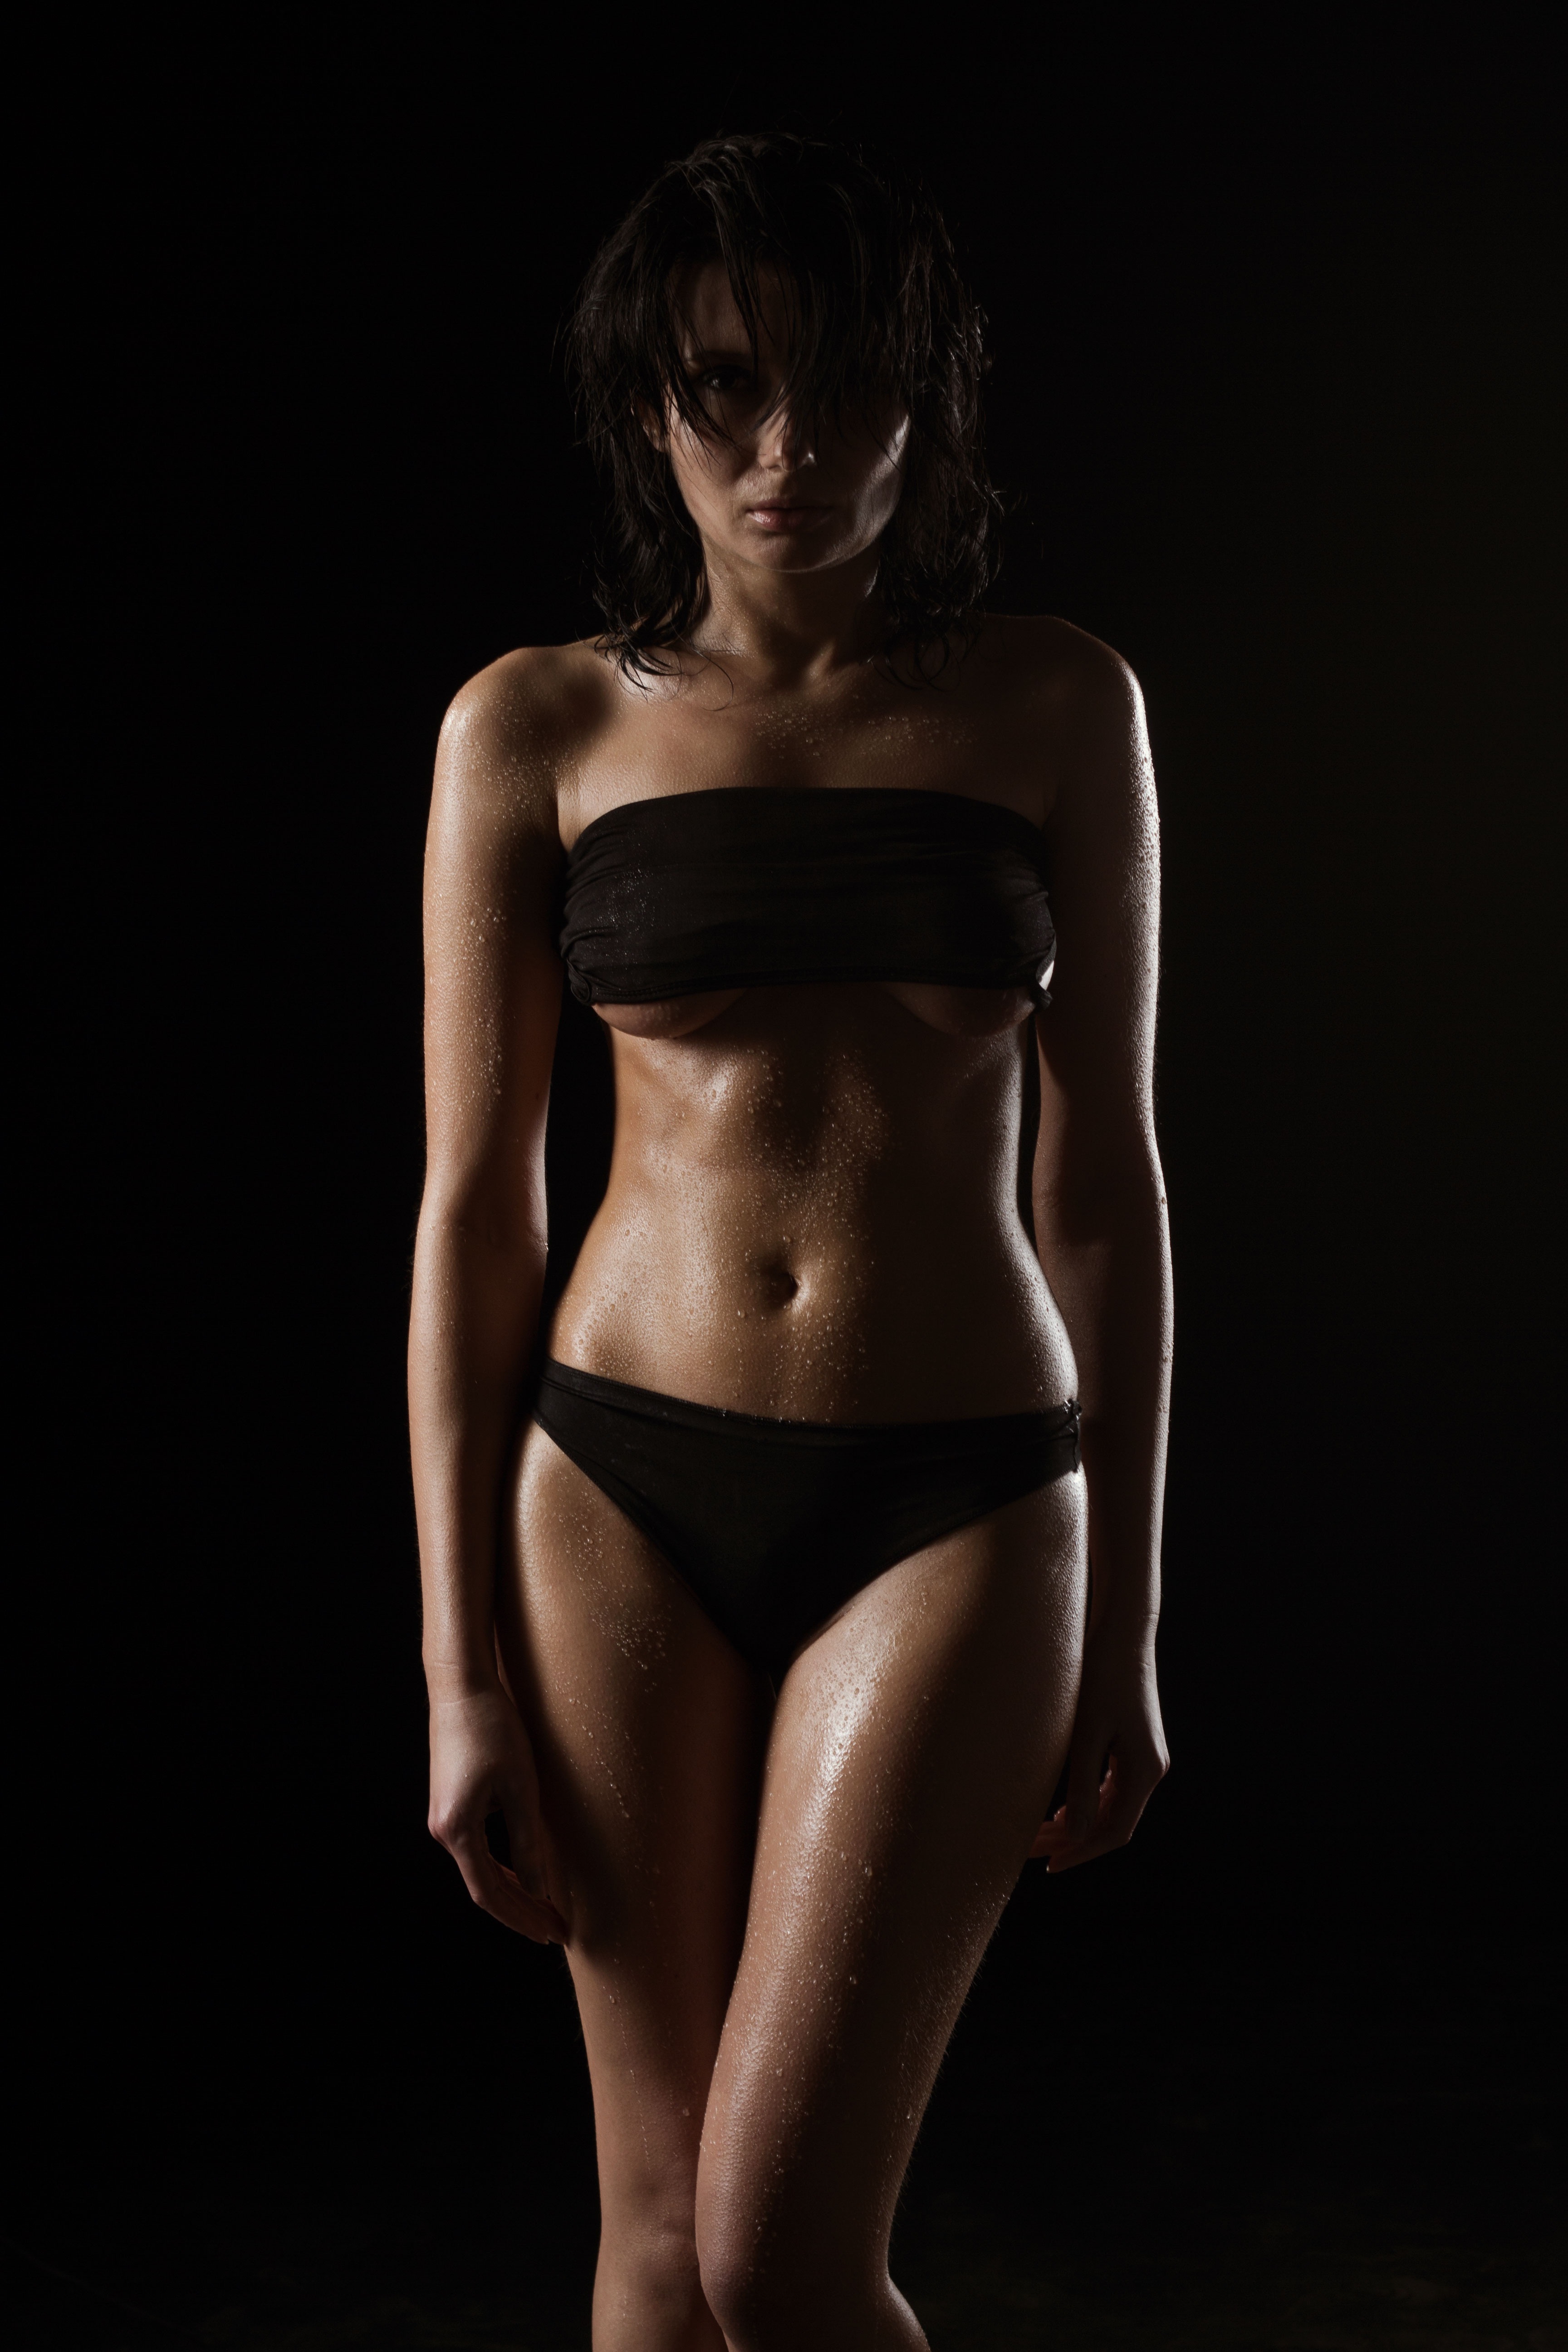
person, black and white, girl, woman, hair, photography, view, wet, advertising, ad, dark, female, leg, mystic, portrait, model, youth, sitting, studio, fashion, clothing, black, hairstyle, muscle, boxer, human body, lingerie, torn, eyes, art, fear, women, hands, sports, thigh, skin, lips, beauty, beautiful, xxl, sexy, nude, style, body, posture, photoshoot, emotions, breast, dark background, sex, erotic, beautiful girl, photo portrait, without clothes, black background, abdomen, creep, photo shoot, big size, mystical portrait of a girl, wet girl, body drops, with a sign, gloominess, sense, monochrome photography, human positions, undergarment, art model, supermodel